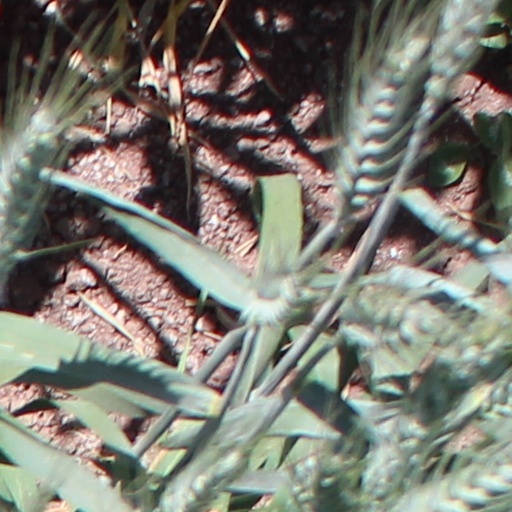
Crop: wheat